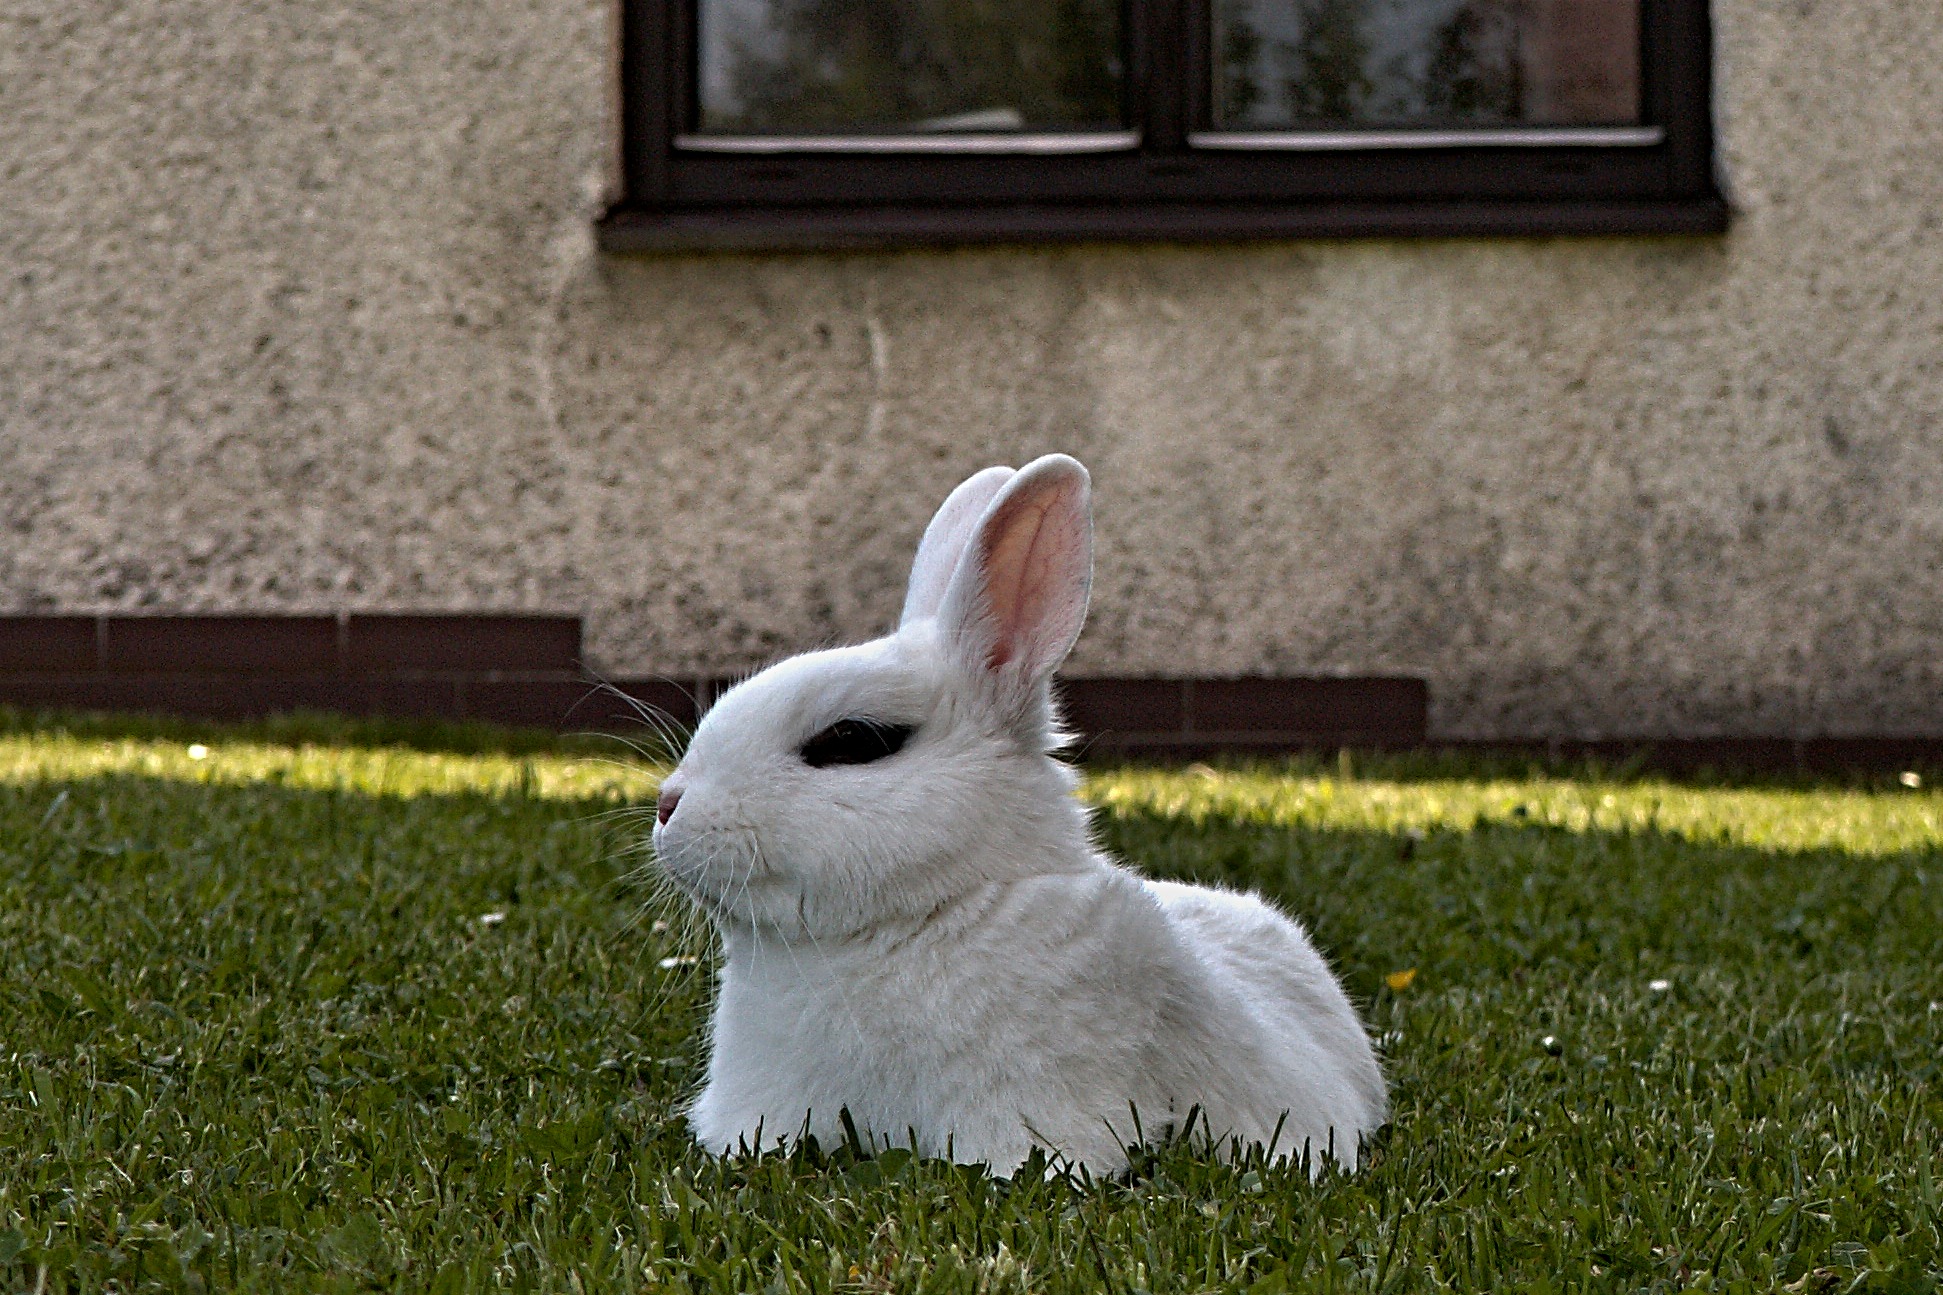
grass, white, lawn, window, pet, mammal, rabbit, vertebrate, lying, stunted, domestic rabbit, rabits and hares